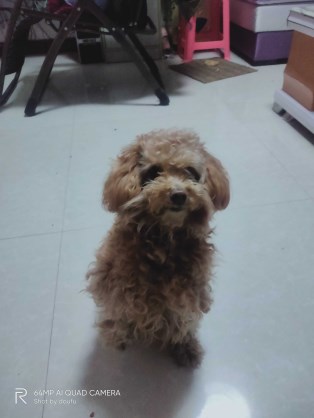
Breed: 7449-n000128-teddy